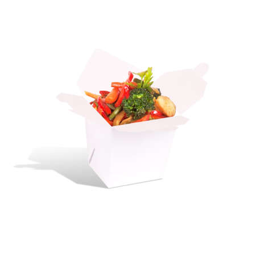
healthy food in a container isolated on a white background photo